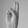
ASL letter: U